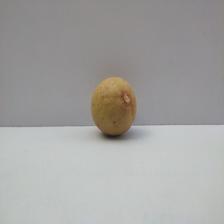
Size: Medium